Question: Please indicate a possible affordance area of drag_suitcase that can be used for holding
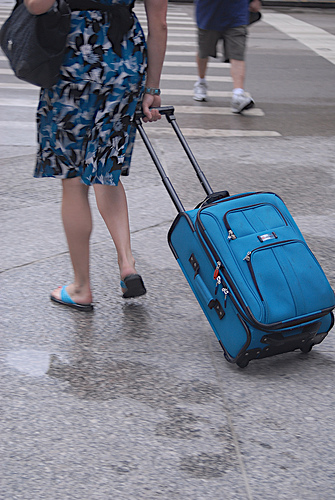
Answer: [125, 101, 180, 128]